Rolls-Royce/SNECMA M45H

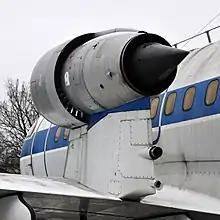
An M45H in its overwing mount on the VFW-Fokker 614

The VFW 614 was designed to operate over short sectors with up to a dozen flights a day. The engines were optimized for 30-minute sectors at a cruise altitude of 21,000 feet at Mach 0.65. Only a few minutes would be spent at the cruise rating and most of the flight would be at the higher climb rating or at a descent setting. The engine had a low turbine entry temperature and comparatively low rotational speed.